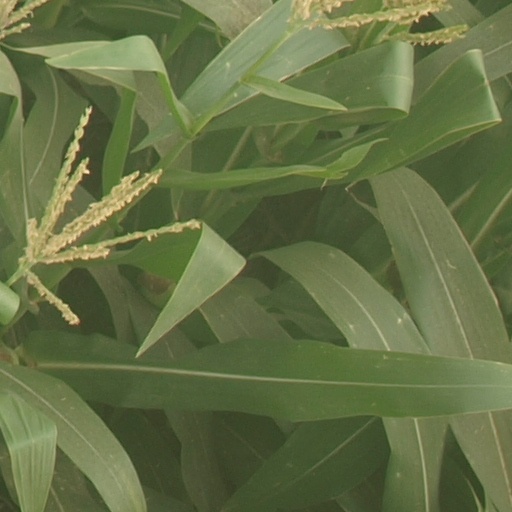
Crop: maize; corn